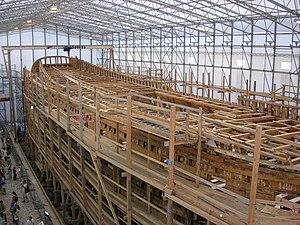
Reconstruction de l'Hermione a rochefort (France)
La marine a employé des bateaux qui étaient en bois, jusque dans les années 1855-1870. On désigne sous le nom de bois de construction ou de bois de marine, les arbres et les bois que leur configuration et leurs qualités rendent propres à la construction des navires, de même que les mâts et vergues.
L’Hermione est une réplique du navire de guerre français Hermione, un trois-mât carré, en service de 1779 à 1793, reconstruite dans l'ancien arsenal de Rochefort à partir de 1997 et lancée en eaux salées le 7 septembre 2014.
Le modélisme naval est une activité de loisir, qui consiste à construire un modèle à échelle réduite des navires anciens en bois, principalement de l'époque du XVIIᵉ et du XVIIIᵉ siècle, à partir de monographies.